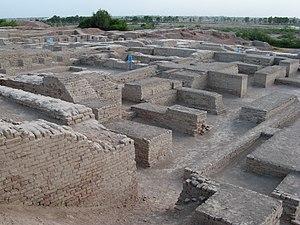
Mohenjo-daro — littéralement le mont des morts, un nom qu'il partage avec Lothal — est un site important de la civilisation de la vallée de l'Indus, on y trouve les vestiges d'une des plus grandes cités de l'âge du bronze indien. Il est situé au Pakistan à 300 km au nord-nord-est de Karâchi.